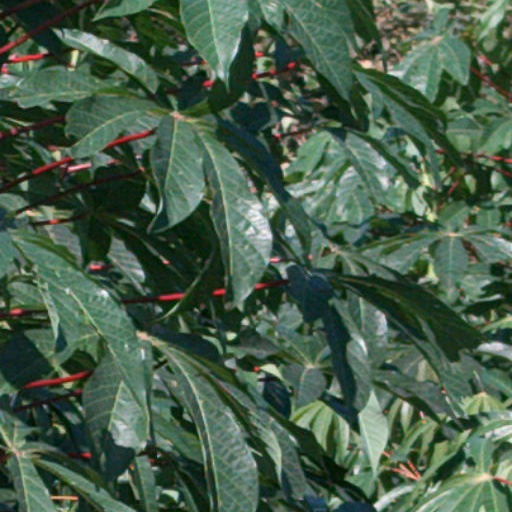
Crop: cassava